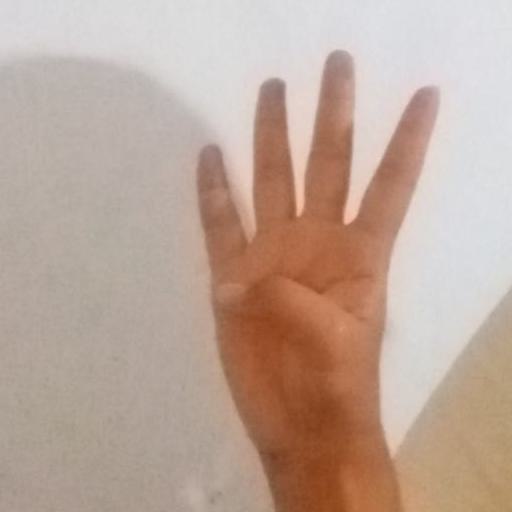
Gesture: four